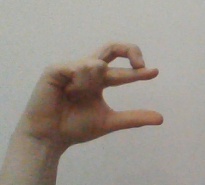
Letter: thal